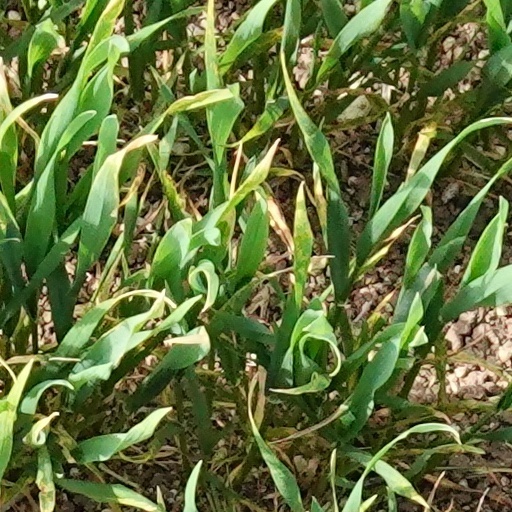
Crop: wheat